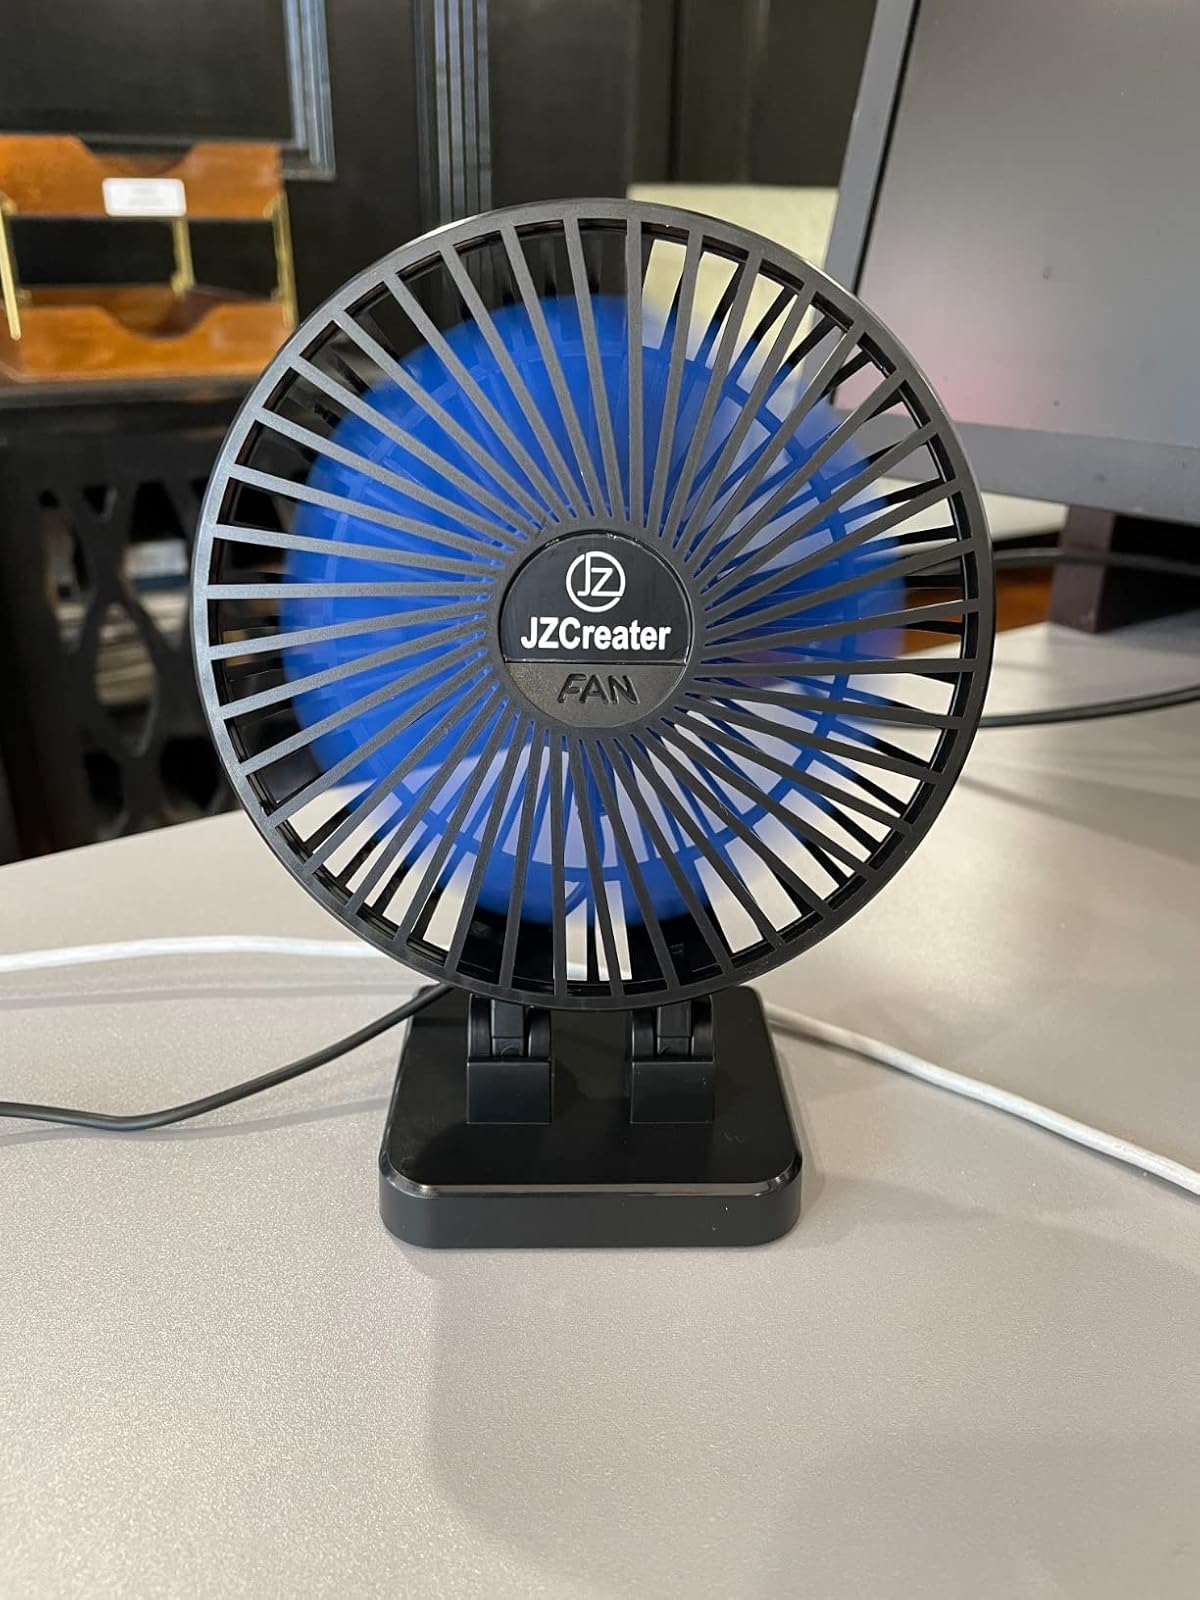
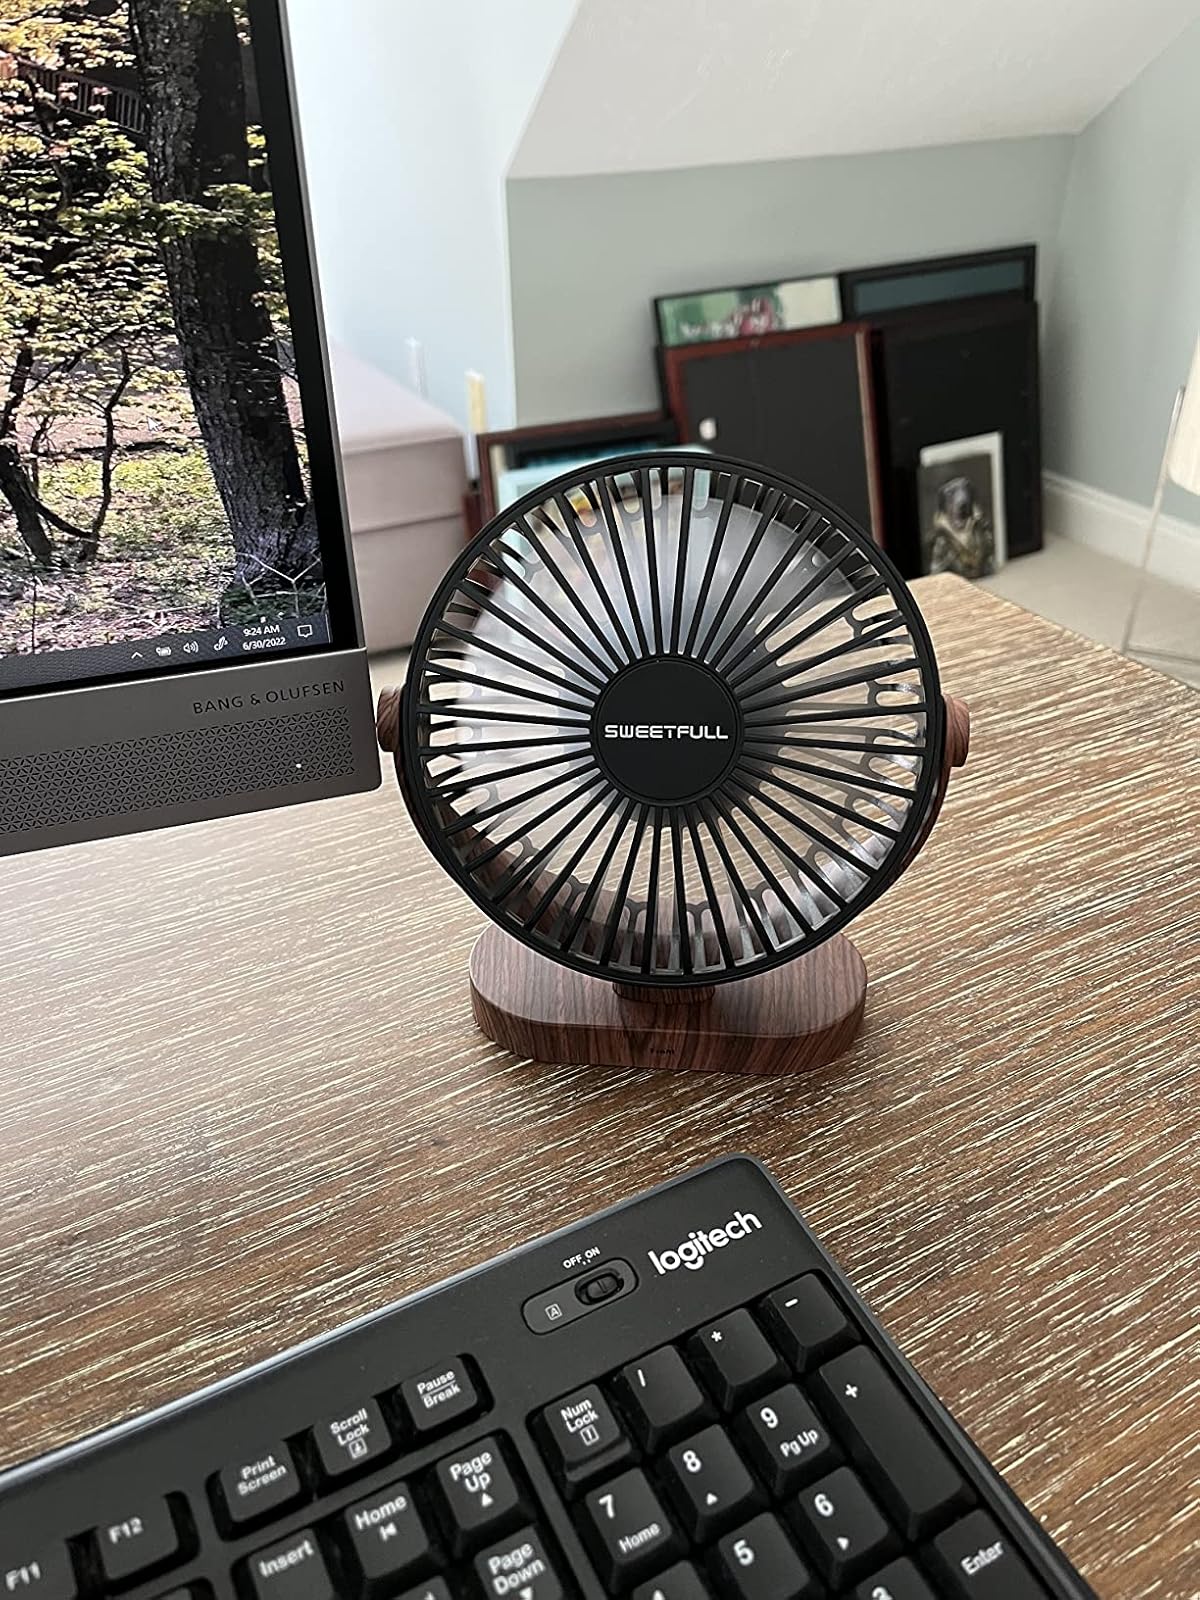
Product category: fan
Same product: no